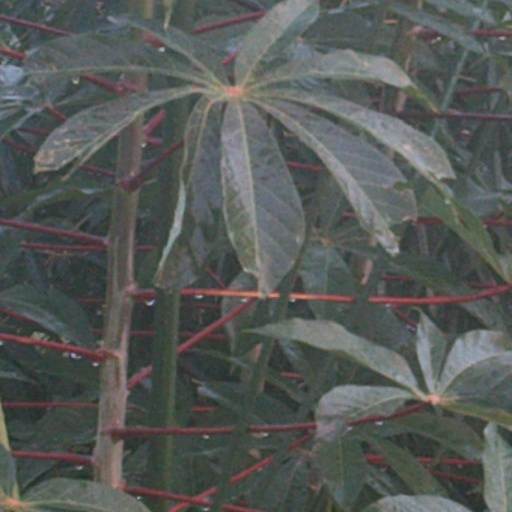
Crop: cassava